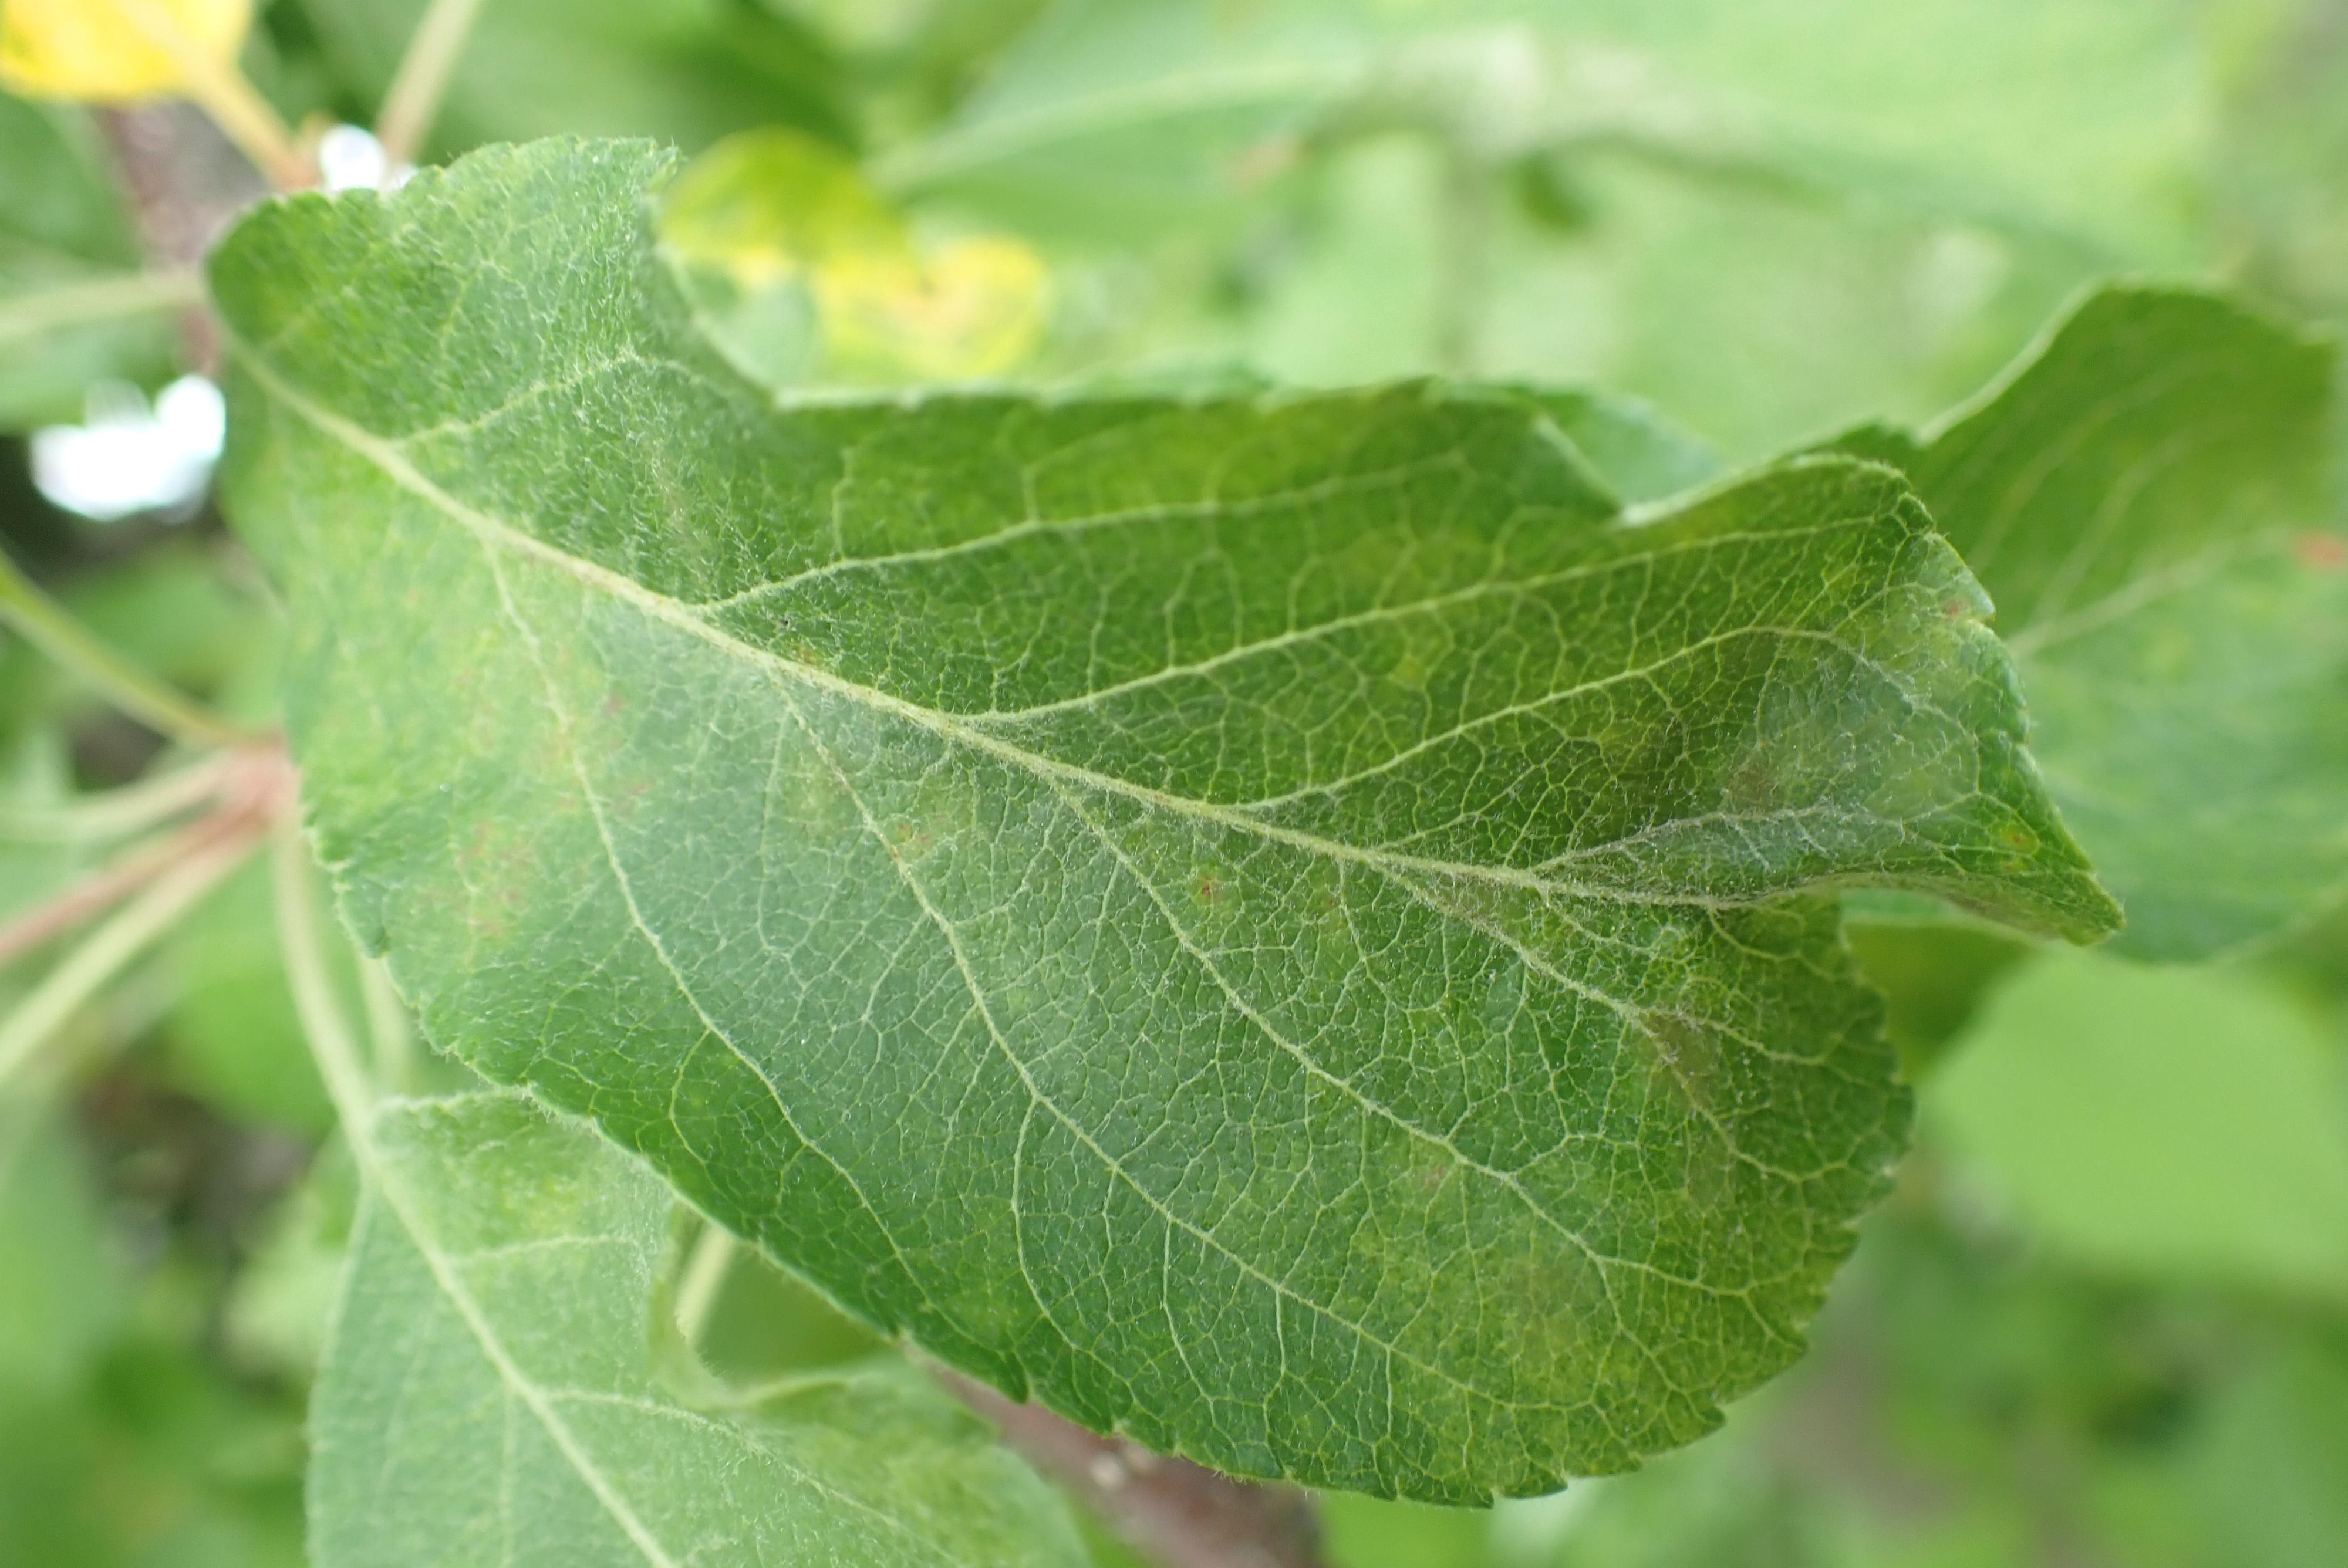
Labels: scab